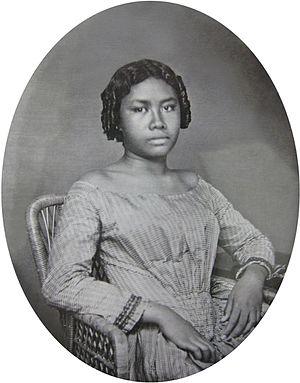
Liliʻuokalani, née Liliʻu Loloku Walania Kamakaʻeha le 2 septembre 1838 à Honolulu, et morte le 11 novembre 1917 dans la même ville, est une reine du Royaume d'Hawaï, dernière souveraine du pays de janvier 1891 à janvier 1893, avant le renversement de la monarchie par une coalition soutenue par les États-Unis. Malgré la brièveté de son règne, cette souveraine qui a défendu la monarchie ainsi que le peuple a marqué les esprits et la communauté hawaïenne.